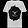
Label: T - shirt / top